History of women in Puerto Rico

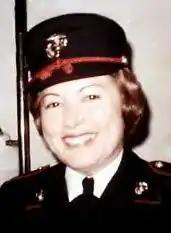
CWO3 Rose Franco

Sylvia Rexach, dropped out of the University of Puerto Rico in 1942 and joined the United States Army as a member of the WACS where she served as an office clerk. She served until 1945, when she was honorably discharged. Marie Teresa Rios was a Puerto Rican writer who also served in World War II. Rios, mother of Medal of Honor recipient, Capt. Humbert Roque Versace and author of "The Fifteenth Pelican", which was the basis for the popular 1960s television sitcom "The Flying Nun", drove Army trucks and buses. She also served as a pilot for the Civil Air Patrol. Rios Versace wrote and edited for various newspapers around the world, including places such as Guam, Germany, Wisconsin, and South Dakota, and publications such the Armed Forces "Star & Stripes" and "Gannett". During World War II, Julita Ross entertained the troops with her voice in "USO shows" (United Service Organizations).